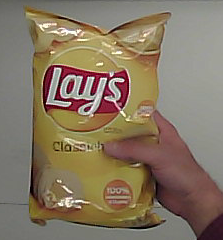
Product: lays_classic